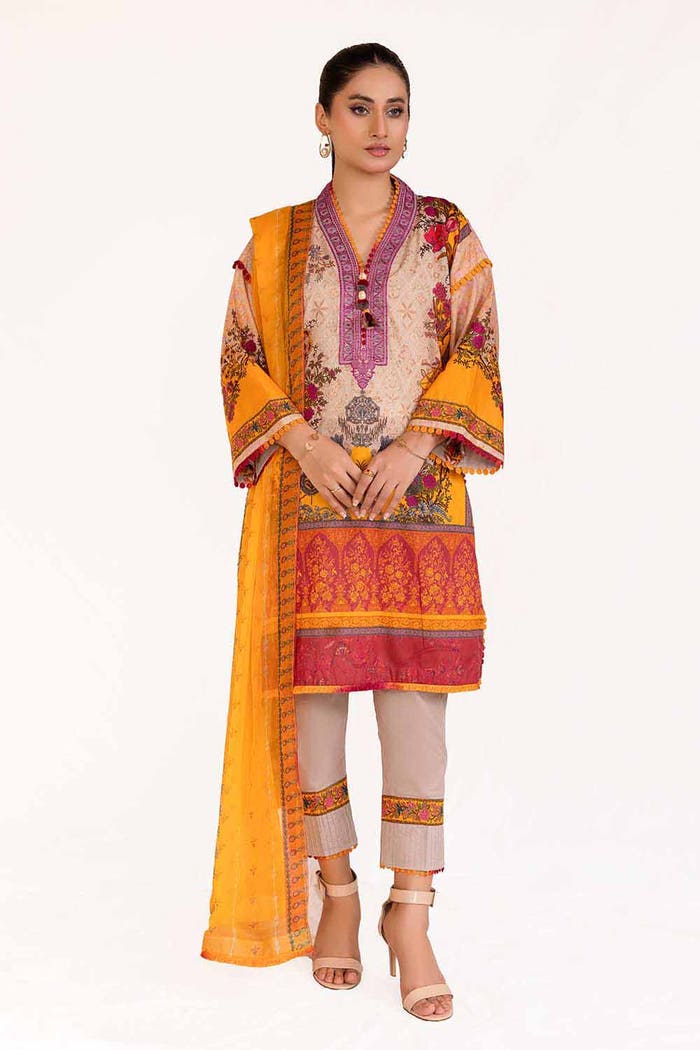
gold multi embroidered salwar suit